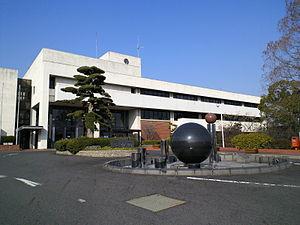
Kanmaki est un bourg du district de Kitakatsuragi, dans la préfecture de Nara au Japon.